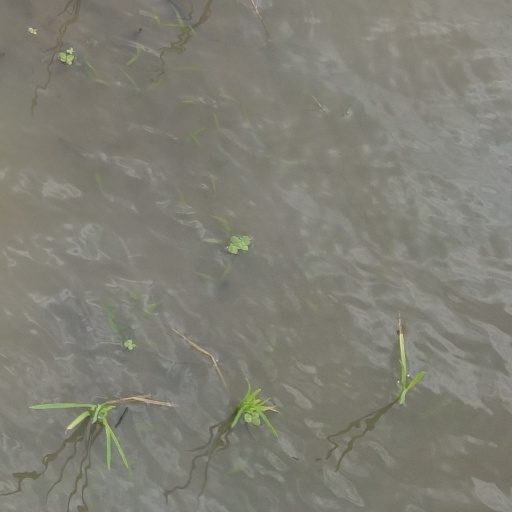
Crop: rice